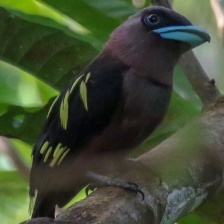
Species: BANDED BROADBILL
Scientific name: EURYLAIMUS JAVANICUS